WANF

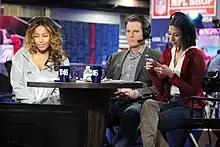
Three people wearing headsets and seated around a table, facing a camera, at a convention

Even after Tribune—with its independent news operations in Chicago, New York, and Denver—acquired channel 46, launching a news department was not immediately on the station's radar due to its expense. However, ratings began to rise, and after must carry rules for TV stations on cable systems were removed in 1987, management felt that WGNX needed to differentiate itself from cable channels to retain carriage. At one meeting, Tribune Broadcasting president Jim Dowdle asked general manager Ramsey while standing in the station parking lot, "Don't get excited, not now, but if we were to put a newsroom in that building, where would it go?" After research showed enthusiasm for a possible newscast, the station prepared a cost-analysis to present to Tribune.